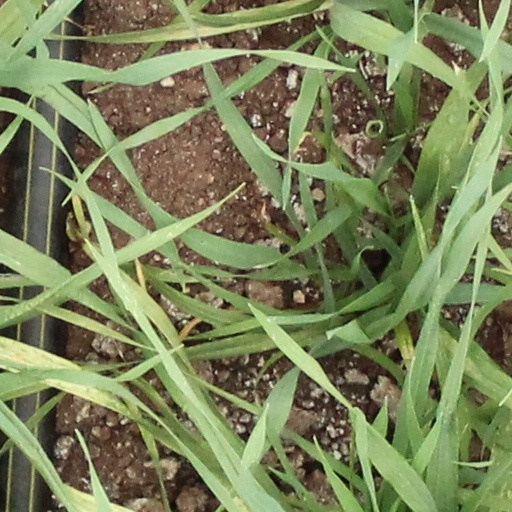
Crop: wheat